Goose Goslin

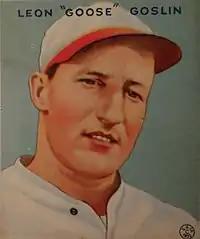
Goslin 1933 Goudey card.

On June 13, 1930, Washington traded Goslin to the St. Louis Browns in exchange for Alvin Crowder and Heinie Manush. Goslin batted .326 with a career-high .652 slugging percentage for the Browns in 1930. In 101 games for the Browns, Goslin had 30 home runs, 100 RBI, and 62 extra-base hits. Goslin had another solid year for the Browns in 1931, batting .328 with a career-high 42 doubles, 76 extra base hits and 105 RBI.